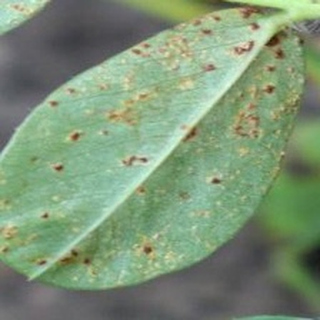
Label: groundnut_rust